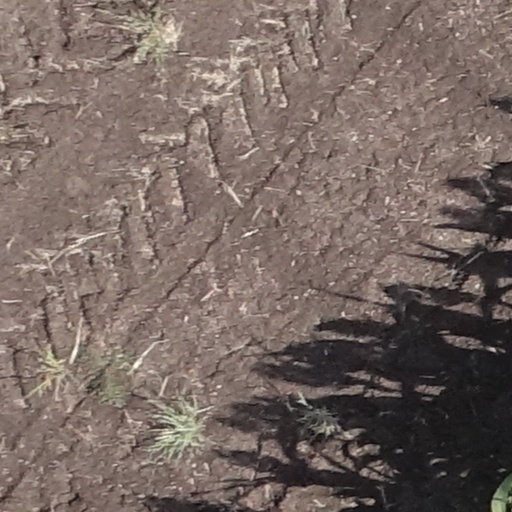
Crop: sorghum